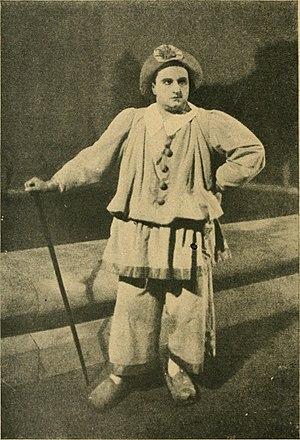
Victor Arnold, né le 9 octobre 1873 à Vienne et mort le 16 octobre 1914 à Dresde, est un acteur autrichien.